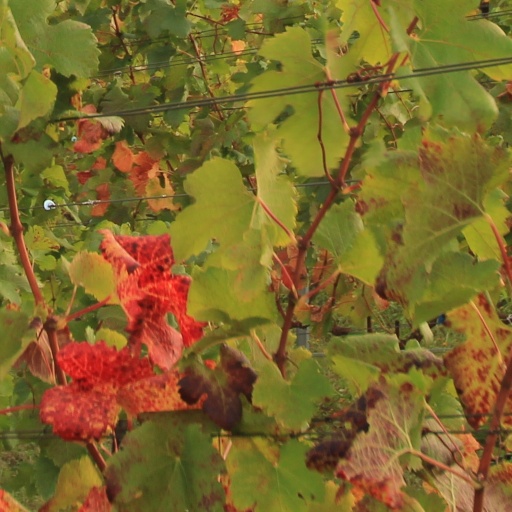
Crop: grape